Thomas Dinesen

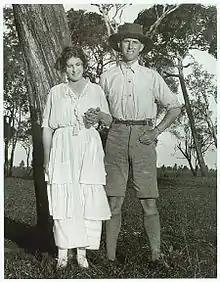
Karen Blixen with her brother Thomas Dinesen on the family farm in Kenya in the 1920s.

In 1918, Thomas Dinesen moved to British East Africa to help his sister manage her coffee farm in the Ngong hills southwest of Nairobi. He was his mercurial sister's most reliable confidant. He designed and largely built the farm's coffee-roasting plant (which later burned down). Early in 1923, Thomas left the colonial life and returned to Denmark.